Fridley, Minnesota

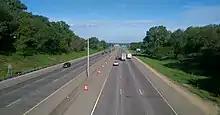
Interstate 694 looking West through Fridley

Fridley's public schools are governed by Fridley Independent School District 14. Fridley High School, Fridley Middle School, Hayes Elementary School, and Stevenson Elementary School comprise the district. In 1978, Fridley closed three elementary schools due to declining enrollment: Gardena, Riverwood, and Parkview. Riverwood Elementary was demolished and single-family homes were developed. Parkview Elementary became the Fridley Community Center. Gardena Elementary became the Al-Amal School. Rice Creek Elementary closed later and was demolished, with single-family homes developed in its place. After the 1965 tornado, students at Parkview had to double up at the Riverwood school while it was being rebuilt.